Hebbe Falls

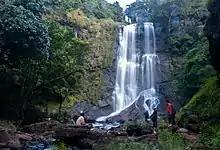
Hebbe falls

Hebbe Falls is situated at about 10 km away from the hill station Kemmangundi in Karnataka, India. The waterfall is inside a coffee estate. Hebbe Falls gushes from a height of 551 ft in two stages to form Dodda Hebbe (Big Falls) and Chikka Hebbe (Small Falls.)